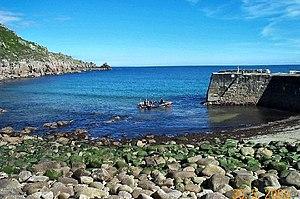
Samuel John « Lamorna » Birch, membre de la Royal Academy et de la Royal Watercolour Society, est un peintre à l'huile et aquarelliste britannique. Sur les conseils de son ami artiste Stanhope Forbes, Birch utilisa le sobriquet « Lamorna » pour se différencier du peintre Lionel Birch, qui travaillait également dans les environs à cette époque.